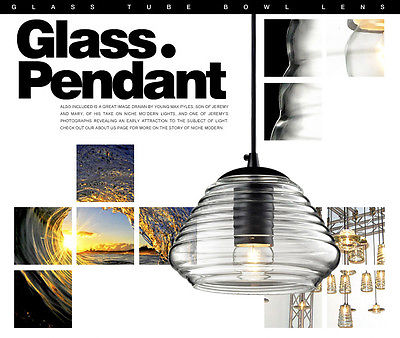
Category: lamp